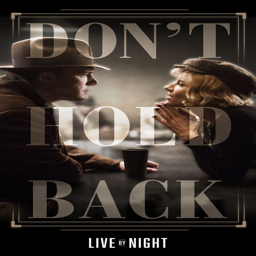
actors boldly take on the 1920s in film .